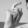
ASL letter: X